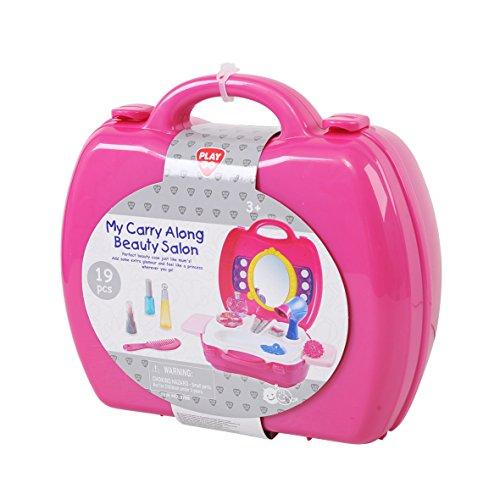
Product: PlayGo My Carry Along Beauty Salon (19 Piece)
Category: Toys & Games | Dress Up & Pretend Play | Beauty & Fashion | Makeup
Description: Over 19 pieces, including; mirror, comb, toy hair dryer, toy nail polish, toy lipstick clips and more It all stores in a handy carry case for play on the go.
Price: $23.02
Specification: ProductDimensions:9.5x9x4inches|ItemWeight:1.22pounds|ShippingWeight:1.28pounds(Viewshippingratesandpolicies)|ASIN:B0142UNKUA|Itemmodelnumber:2788|Manufacturerrecommendedage:36months-13years